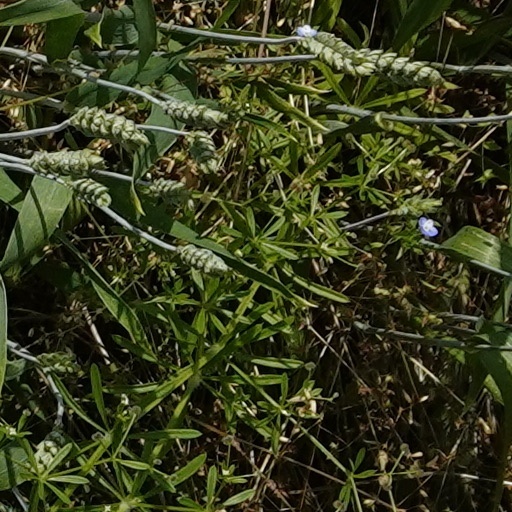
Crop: wheat